Nathan Krakouer

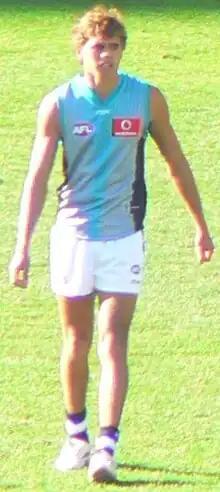
Krakouer playing for Port Adelaide in 2007

Nathan Krakouer (born 5 May 1988) is a former professional Australian rules footballer who played for the Port Adelaide Football Club and Gold Coast Football Club in the Australian Football League (AFL). He is the nephew of former North Melbourne football players Jimmy Krakouer and Phil Krakouer and cousin of former Richmond and Collingwood player Andrew Krakouer.